Egidio Ariosto

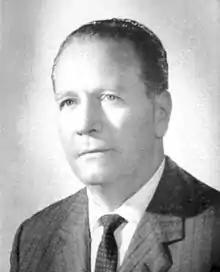
Egidio Ariosto (1968)

Egidio Ariosto (1911–1998) was an Italian politician who was a member of the Italian Democratic Socialist Party (PSDI). He served as a deputy, senator and was a cabinet member in different Italian governments.